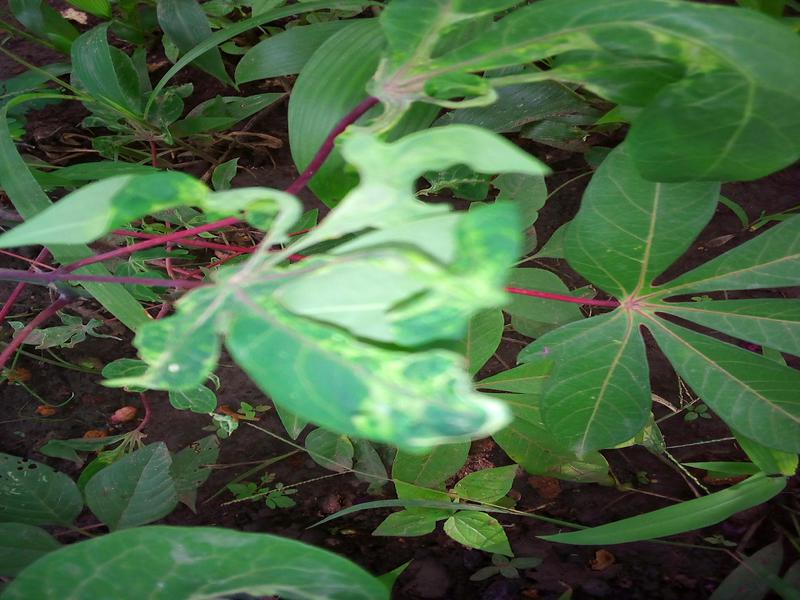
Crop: cassava
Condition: mosaic_disease